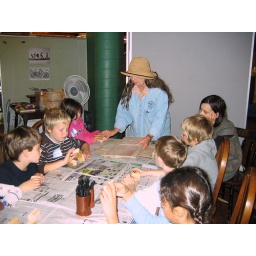
This is the class that made small wooden houses in the style of the early nineteenth century.